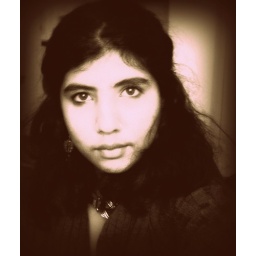
Self potrait in black and white